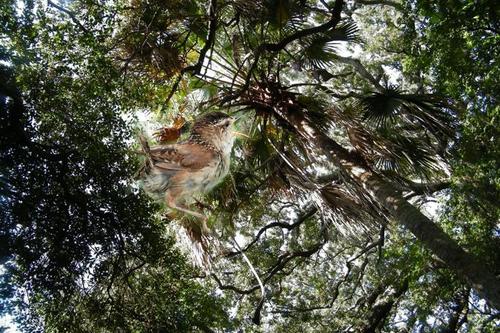
Bird species: Marsh_Wren
Bird type: landbird
Background: land